Formazan

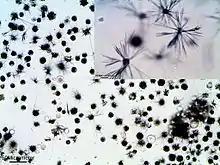
MTT test: Formation of formazan crystals from MTT in mesenchymal stem cells

Tetrazolium salts and their formazan products are widely used in histochemical methods, especially in colorimetric viability assays. These procedures are based on the reduction of tetrazolium by mitochondrial dehydrogenase enzymes, which is carried inside living cells: